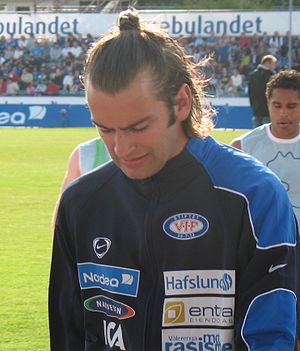
Magne Hoseth
Magne Hoseth er en norsk tidligere professionel fodboldspiller, der spillede som en angribende midtbanespiller.